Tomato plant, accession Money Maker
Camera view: vertical (180 deg); turntable rotation: 0 degrees
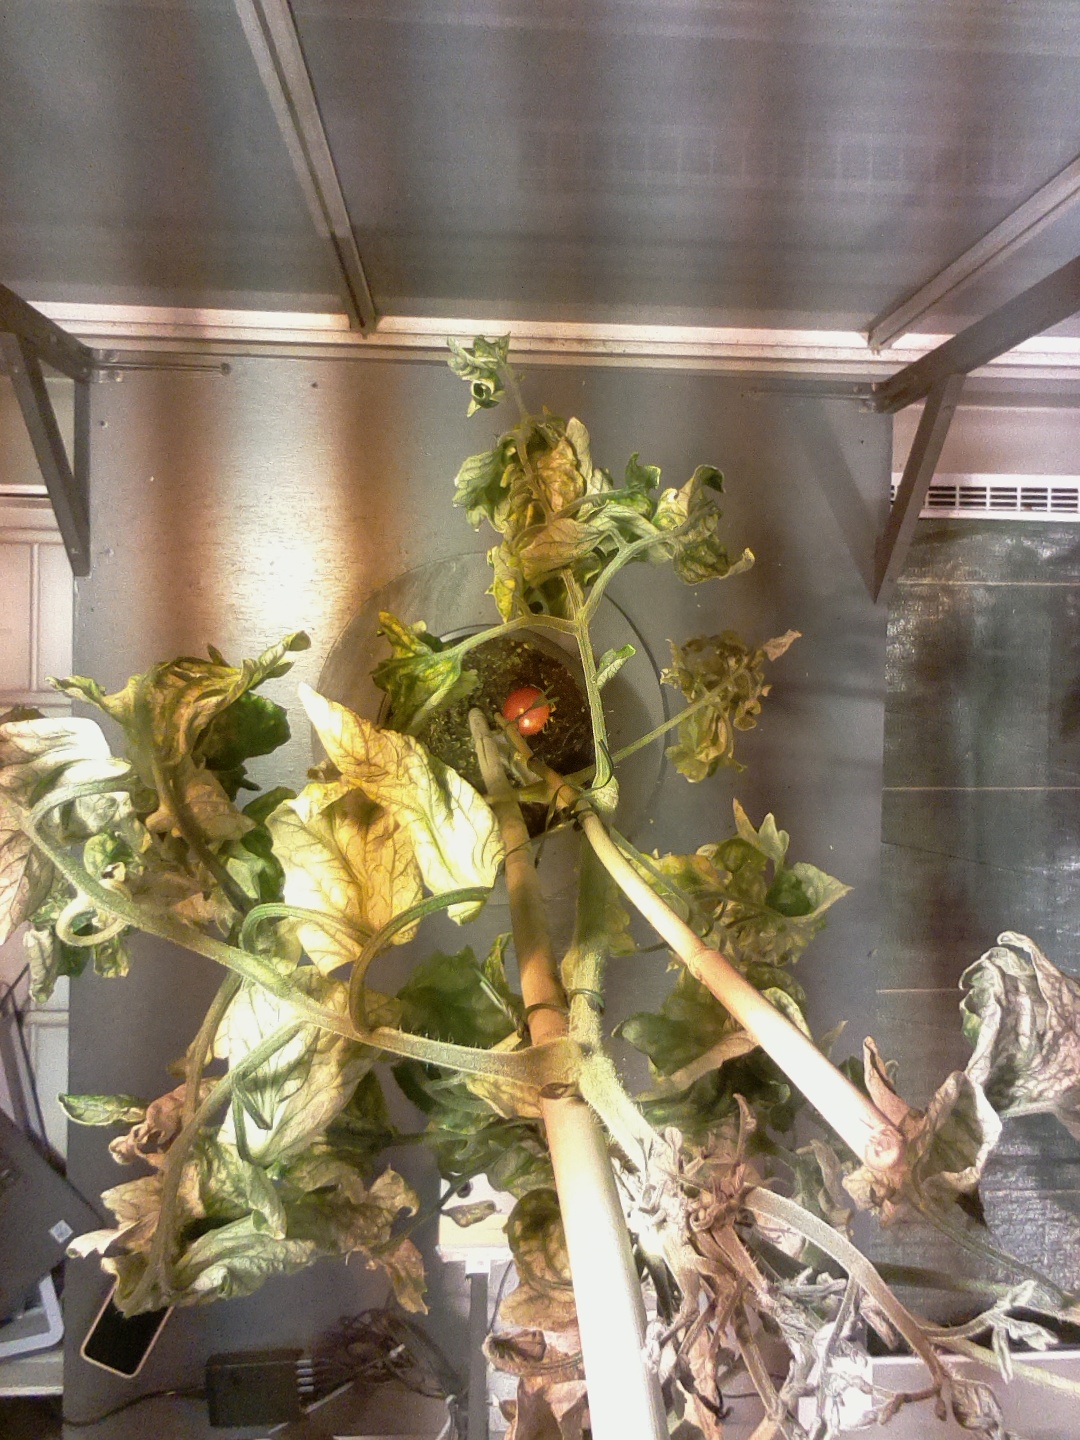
BBCH growth stage 29: 90%-100% Side shoots formed